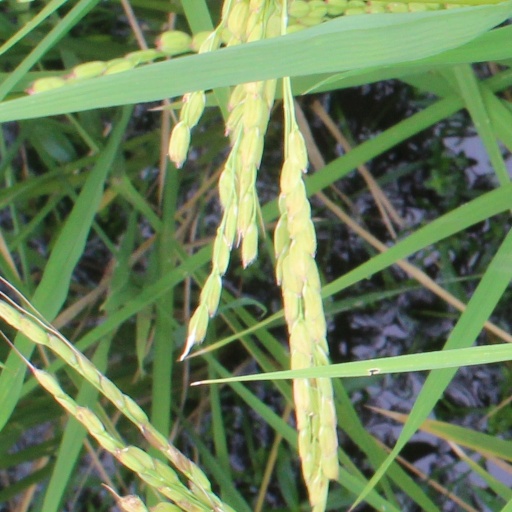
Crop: rice